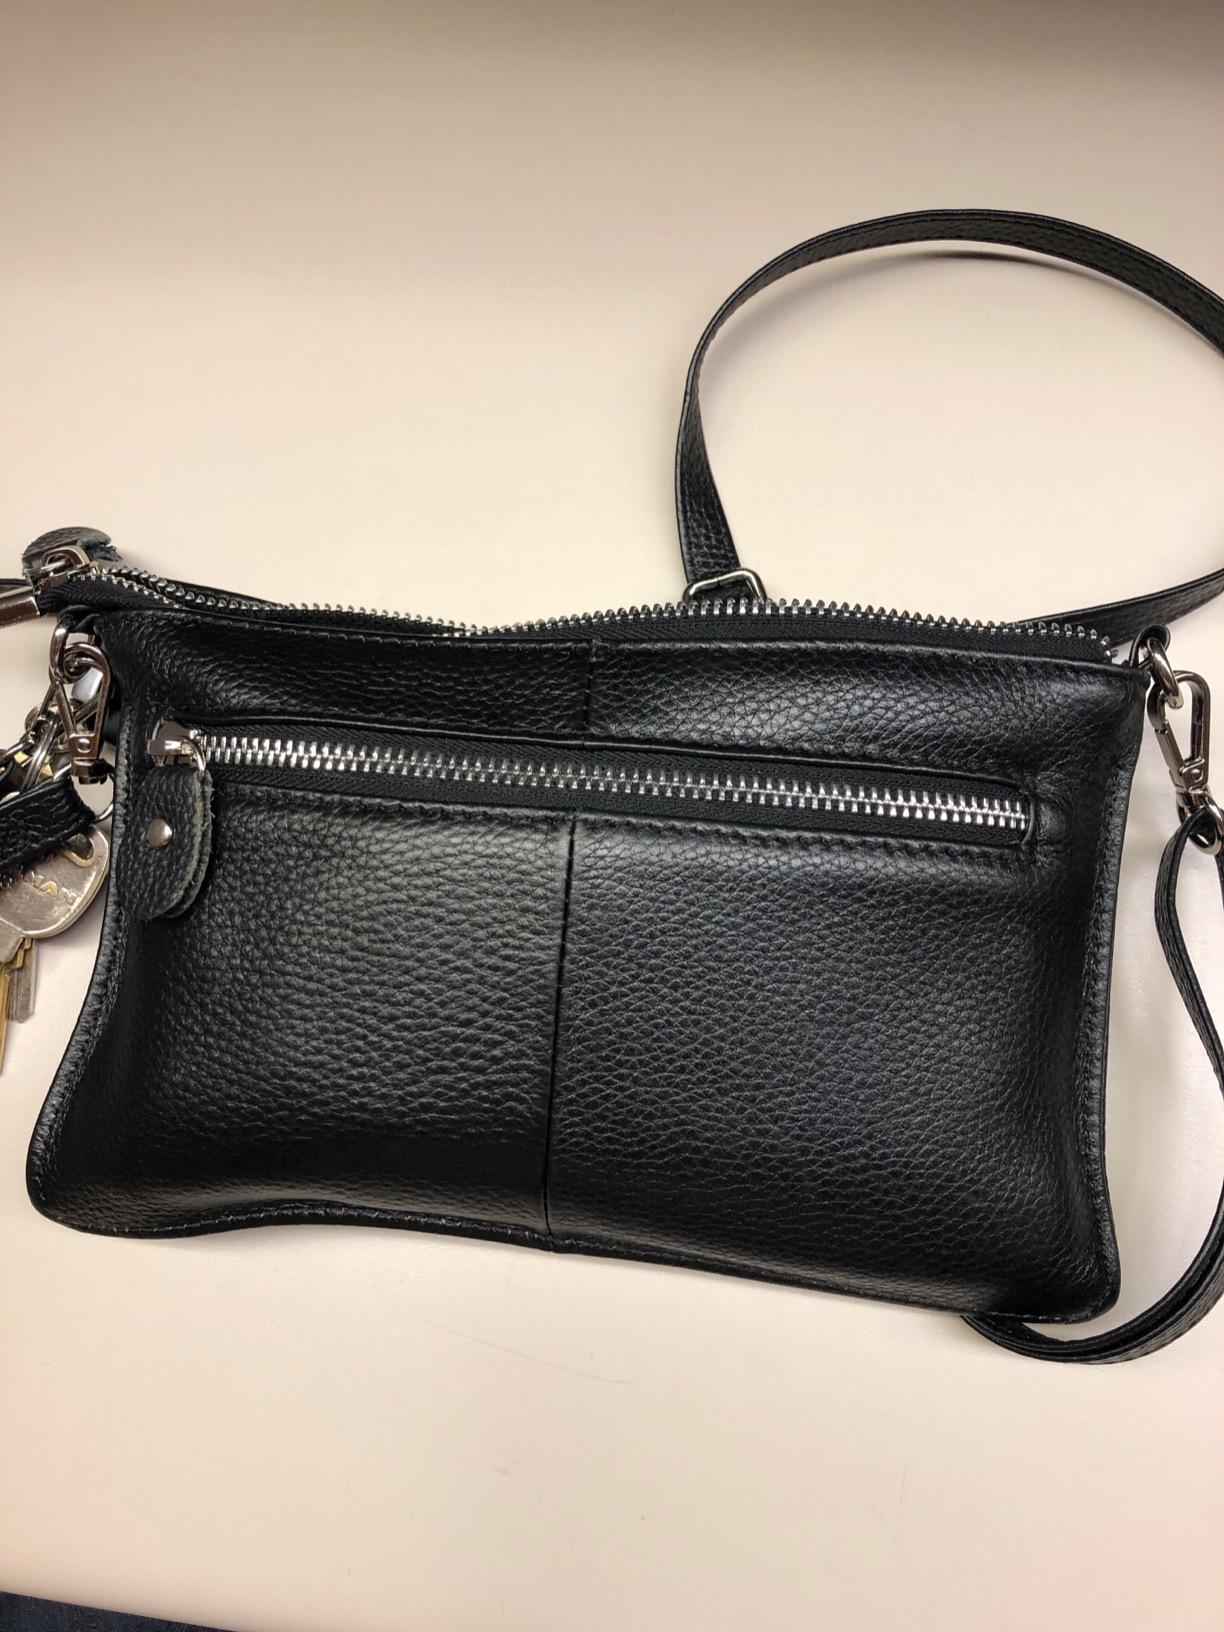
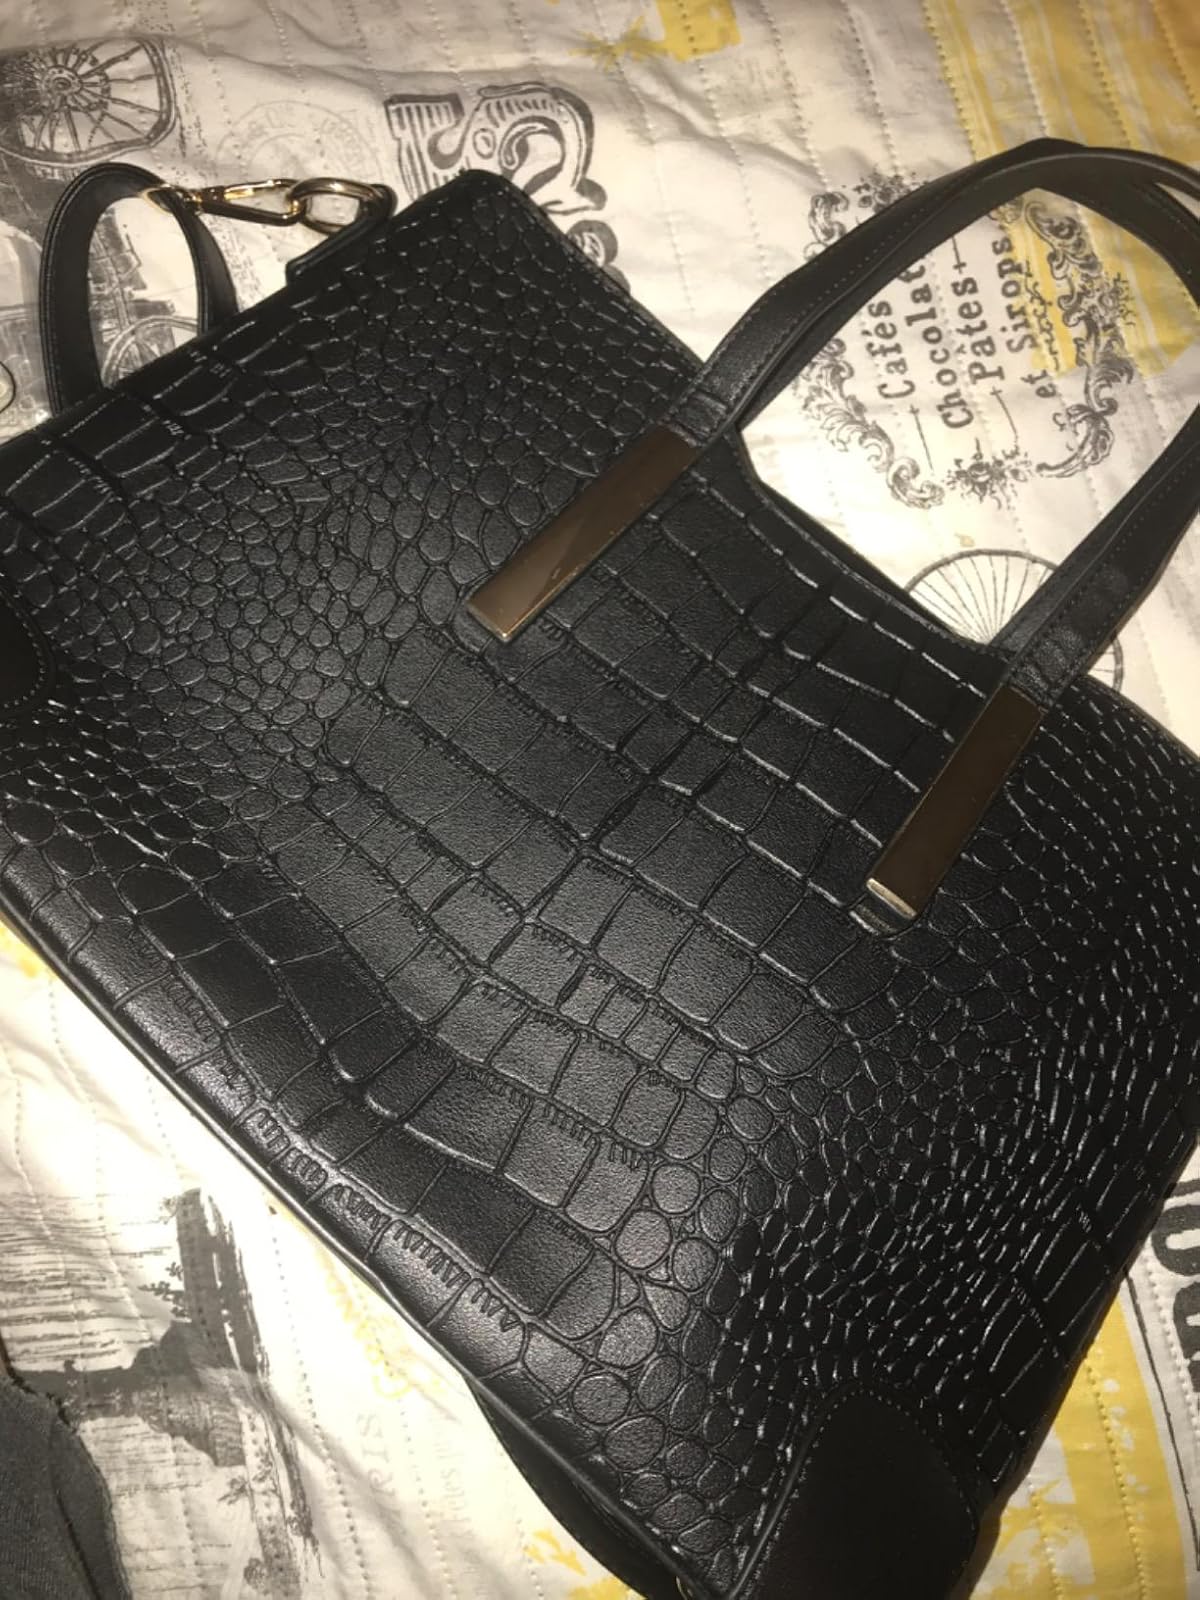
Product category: accessories_handbag
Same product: no